Micky Burn

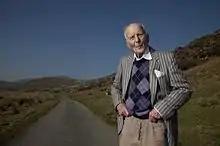
Burn filming "Turned Towards the Sun" in 2009

Captain Michael Clive Burn, MC (11 December 1912 – 3 September 2010) was an English journalist, commando, writer and poet.